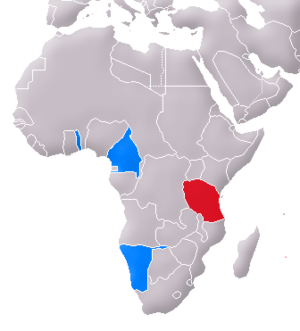
Tysk Østafrika
Tysk Østafrika i rød og andre tyske kolonier i blå.
Østafrikas geografiske placering
Tysk Østafrika var en tysk koloni. Den omfattede 958 300 km², og udgjorde det området som er dagens Tanzania, Rwanda og Burundi. Kolonien blev grundlagt i 1884 af opdageren Carl Peters, og erklæret som protektorat af den tyske regering året efter. Samtidig blev det Tyske Østafrikakompagni organiseret for at administrere kolonien.